Universities in Scotland

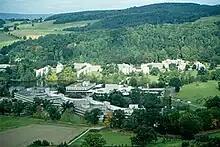
The purpose-built modern buildings of the University of Stirling

At the beginning of the nineteenth century, Scotland's five university colleges had no entrance exam, students typically entered at ages of 15 or 16, attended for as little as two years, chose which lectures to attend and left without qualifications. The curriculum was dominated by divinity and the law and there was a concerted attempt to modernise the curriculum, particularly by introducing degrees in the physical sciences and the need to reform the system to meet the needs of the emerging middle classes and the professions. The result of these reforms was a revitalisation of the Scottish university system, which expanded to 6,254 students by the end of the century and produced leading figures in both the arts and sciences. In the first half of the twentieth century Scottish universities fell behind those in England and Europe in terms of participation and investment. After the Robbins Report of 1963 there was a rapid expansion in higher education in Scotland. By the end of the decade the number of Scottish Universities had doubled. New universities included the University of Dundee, Strathclyde, Heriot-Watt, and Stirling. From the 1970s the government preferred to expand higher education in the non-university sector and by the late 1980s roughly half of students in higher education were in colleges. In 1992, under the Further and Higher Education Act 1992, the distinction between universities and colleges was removed, creating new universities at Abertay, Glasgow Caledonian, Napier, Paisley and Robert Gordon.